Rosalie (musical)

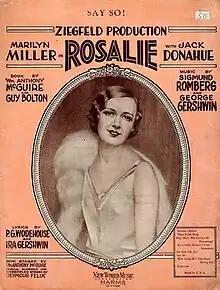

Rosalie is a musical with music by George Gershwin and Sigmund Romberg, lyrics by Ira Gershwin and P.G. Wodehouse, and book by William Anthony McGuire and Guy Bolton. The story tells of a princess from a faraway land who comes to the United States of America and falls in love with a West Point Lieutenant.